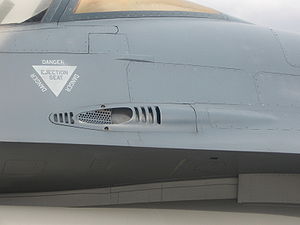
General Dynamics F-16 Fighting Falcon / Design / Overblik
Tidlige F-16 havde fire ventilations'gæller' til kanonen...
General Dynamics F-16 Fighting Falcon er en enmotors supersonisk multirolle jagerbomber, oprindeligt udviklet af General Dynamics for United States Air Force. Designet som en dagjager, beregnet på at opnå luftoverlegenhed, blev flyet videreudviklet til et succesfuldt bombefly/natjager/altvejrsjager multirollefly. Over 4.600 fly er blevet bygget siden produktionen blev godkendt i 1976. Selv om flyet ikke længere bliver indkøbt af U.S. Air Force, bliver forbedrede versioner stadig solgt til eksportkunder. I 1993 solgte General Dynamics sin flyproduktion til Lockheed Corporation, som senere blev en del af Lockheed Martin efter en sammenlæging i 1995 med Martin Marietta.